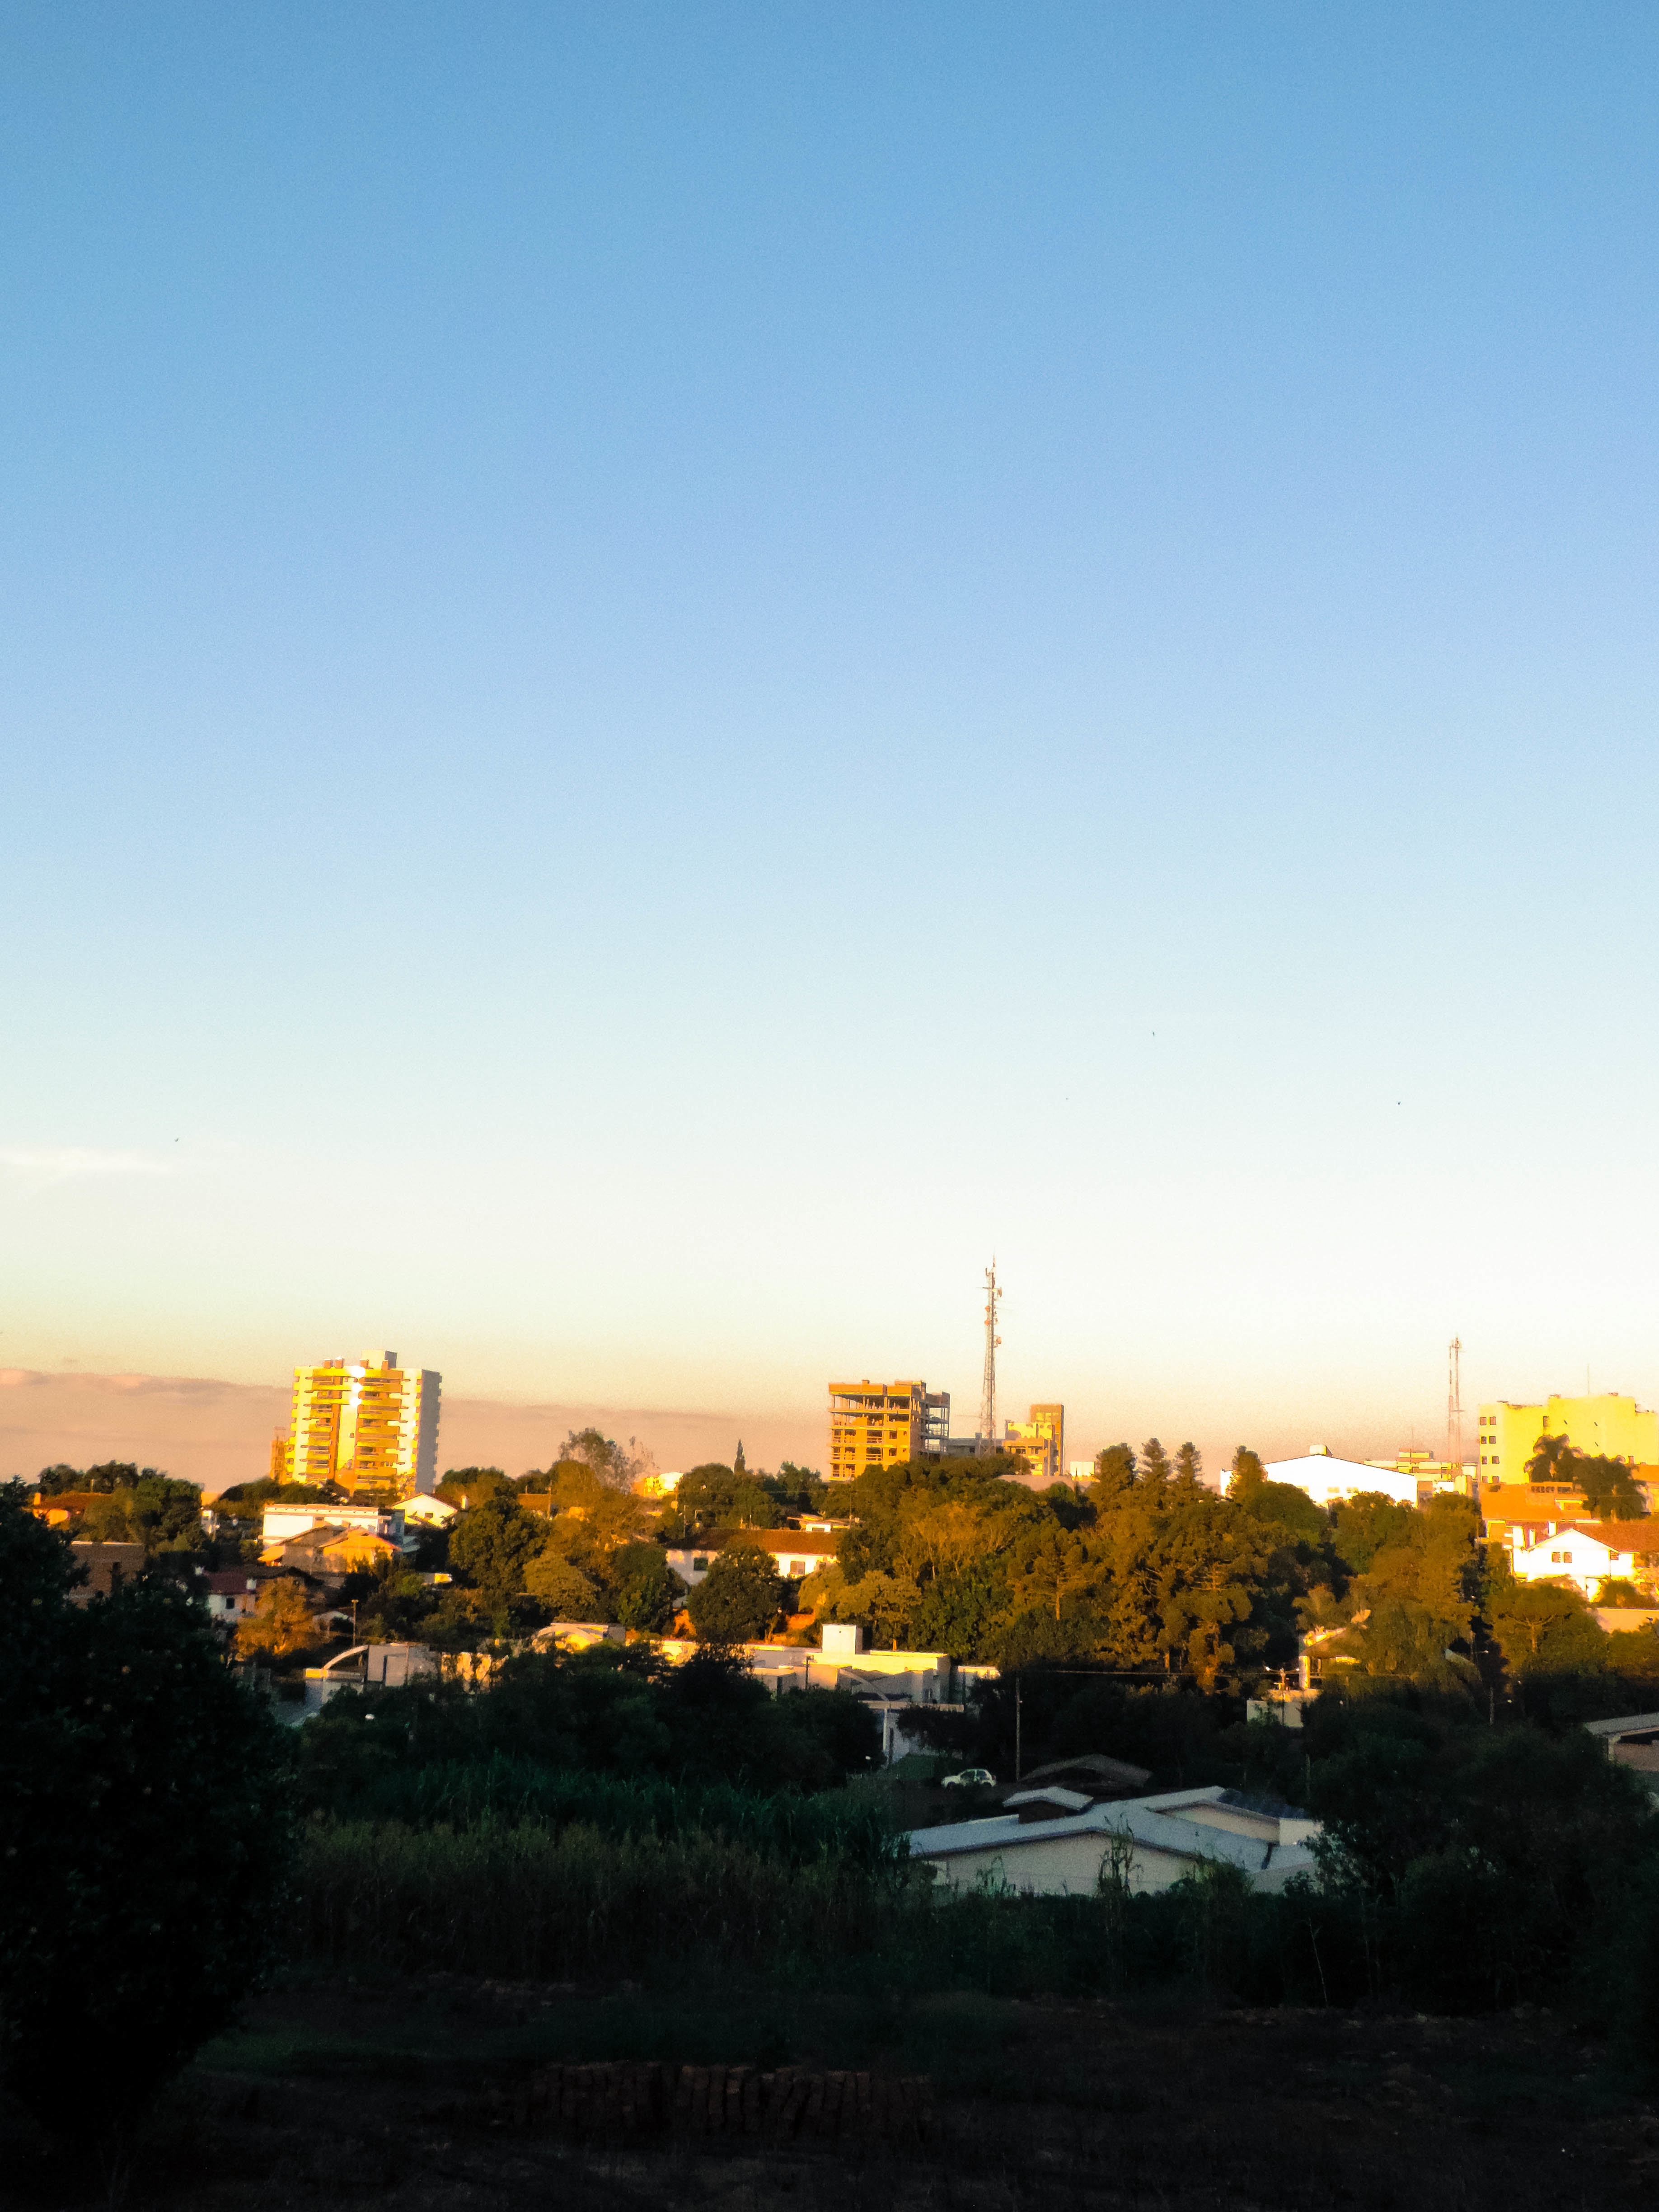
horizon, sky, sunset, skyline, sunlight, morning, dawn, city, skyscraper, cityscape, downtown, dusk, evening, human settlement